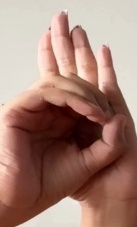
ASL sign: 0